Strašnická (Prague Metro)

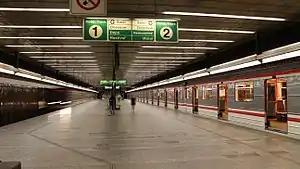

Strašnická is a Prague Metro station on Line A, located in Strašnice, Prague 10. It was opened on 11 July 1987 as the eastern terminus of the extension from Želivského. On 4 July 1990, the line was extended to Skalka. The station is located under Starostrašnická Street, below the surface. The station has only one concourse leading to Starostrašnická, which is connected to a fixed platform with stairs and a ramp for disabled passengers. The interior of the station is paneled with dark brown tiles. Construction of the station cost 241.4 million crowns.